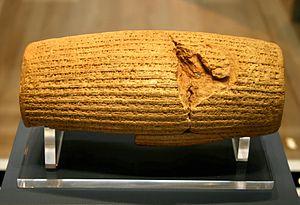
La Déclaration universelle des droits de l'homme est adoptée par l’Assemblée générale des Nations unies le 10 décembre 1948 à Paris au palais de Chaillot par la résolution 217 (III) A. Elle précise les droits fondamentaux de l'homme. Sans véritable portée juridique en tant que tel, ce texte est une proclamation de droits, par conséquent il n'a qu'une valeur déclarative.
Babylone était une ville antique de Mésopotamie. C'est aujourd'hui un site archéologique majeur qui prend la forme d'un champ de ruines incluant des reconstructions partielles dans un but politique ou touristique. Elle est située sur l'Euphrate dans ce qui est aujourd'hui l'Irak, à environ 100 km au sud de l'actuelle Bagdad, près de la ville moderne de Hilla.
Les droits de l'homme, également appelés droits humains ou droits de la personne, sont un concept à la fois philosophique, juridique et politique, selon lequel tout être humain possède des droits universels, inaliénables, quel que soit le droit positif ou d'autres facteurs locaux tels que l'ethnie, la nationalité ou la religion.
À partir du XIXᵉ siècle, la notion de droits de l'homme commence à pénétrer en Iran. Au cours du XXᵉ siècle, les droits de l'homme font l'objet de luttes pour leur application et de restrictions diverses, qui durent encore aujourd'hui. Pendant plusieurs siècles, la charia a réglé la vie juridique en Iran, jusqu'à la révolution constitutionnelle de 1906. Le système juridique traditionnel à partir de là est transformé en profondeur avec le règne de la dynastie Pahlavi qui se détache de la charia, celle-ci ayant montré ses limites et son incapacité à régir la vie juridique du pays. Mohammed Reza Shah Palavi introduit un droit moderne où les principes des droits de l'homme sont partiellement présents.
La période babylonienne tardive est une phase mal définie de l'histoire de la Babylonie, qui couvre en gros la seconde moitié du Iᵉʳ millénaire av. J.‑C., depuis la chute de l'empire néo-babylonien en 539 av. J.-C. jusqu'à la disparition de l'antique culture mésopotamienne au début de notre ère. Cette région est successivement dominée par plusieurs dynasties d'origine extérieure : les Perses de la dynastie achéménide, les Grecs de la dynastie séleucide, les Parthes de la dynastie arsacide.
L'Empire achéménide est le premier des empires perses à régner sur une grande partie du Moyen-Orient durant le Iᵉʳ millénaire av. J.-C. Il s'étend alors au nord et à l'ouest en Asie Mineure, en Thrace et sur la plupart des régions côtières du Pont Euxin ; à l'est jusqu'en Afghanistan et sur une partie du Pakistan actuels, et au sud et au sud-ouest sur l'actuel Irak, sur la Syrie, le Liban, Israël et la Palestine, la Jordanie, le nord de l'Arabie saoudite, l'Égypte, et jusqu'au nord de la Libye.